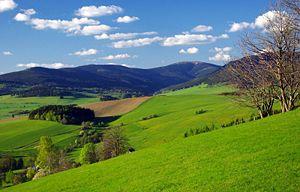
La géographie tchèque est variée ; la partie occidentale, la Bohême, consiste en un plateau vallonné, parcouru par l’Elbe et la Vltava, entouré principalement par des basses montagnes comme les Sudètes, les Monts des Géants où l’on peut aussi trouver le point culminant du pays, la Sniejka qui culmine à 1 602 m. La Moravie, à l’est, est aussi plutôt montagneuse et est arrosée surtout par la Morava, mais abrite aussi la source de l’Oder.